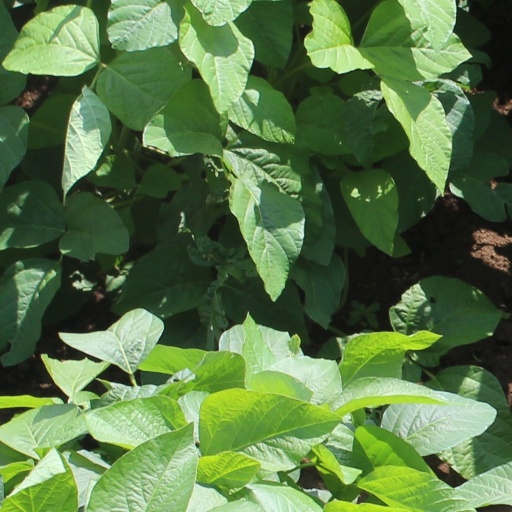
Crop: soybean